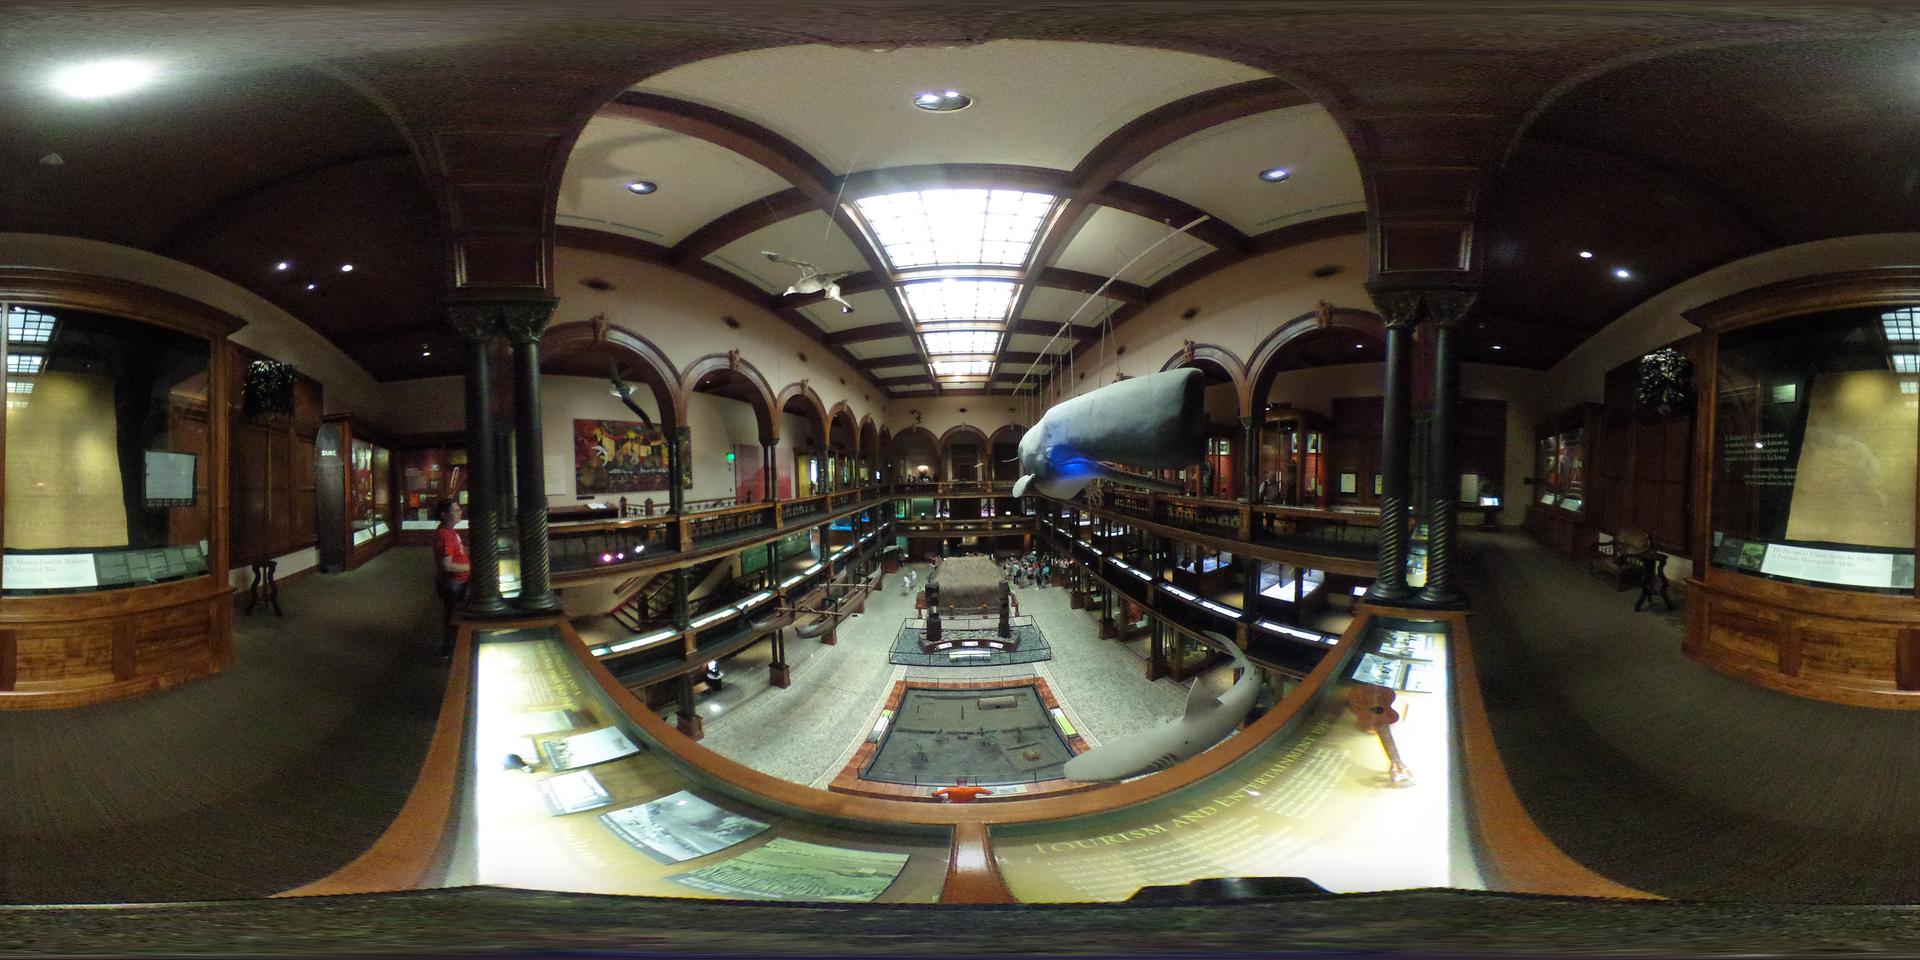
Referred object: the person in a red shirt

Referred object: the large suspended whale model